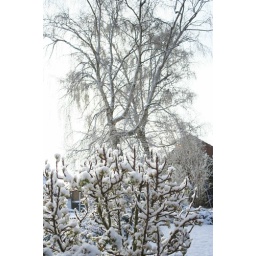
Pear tree with silver birches in background.